1903 New Jersey hurricane

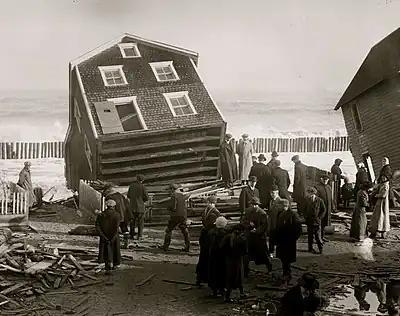
House damage from the hurricane in Sea Bright, New Jersey

The 1903 New Jersey hurricane, also known as the Vagabond Hurricane by "The Press of Atlantic City", is the first and only known North Atlantic hurricane to make landfall in the state of New Jersey since records were kept starting in 1851. The fourth hurricane of the season, the cyclone was first observed on September 12 about northeast of Antigua. It moved quickly westward, then later turned to the north-northwest, steadily strengthening to reach a peak intensity of 100 miles per hour (155 kilometres per hour), a Category 2 on the modern-day Saffir–Simpson scale. The hurricane weakened slightly before striking near Atlantic City, New Jersey, on September 16 with winds of . It weakened over Pennsylvania and became an extratropical cyclone over western New York on September 17.